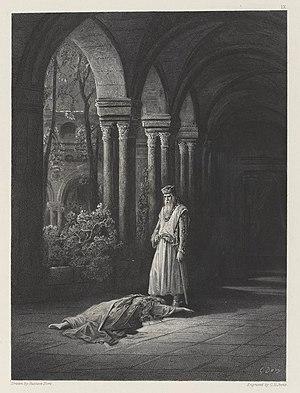
""Il s'arrêta